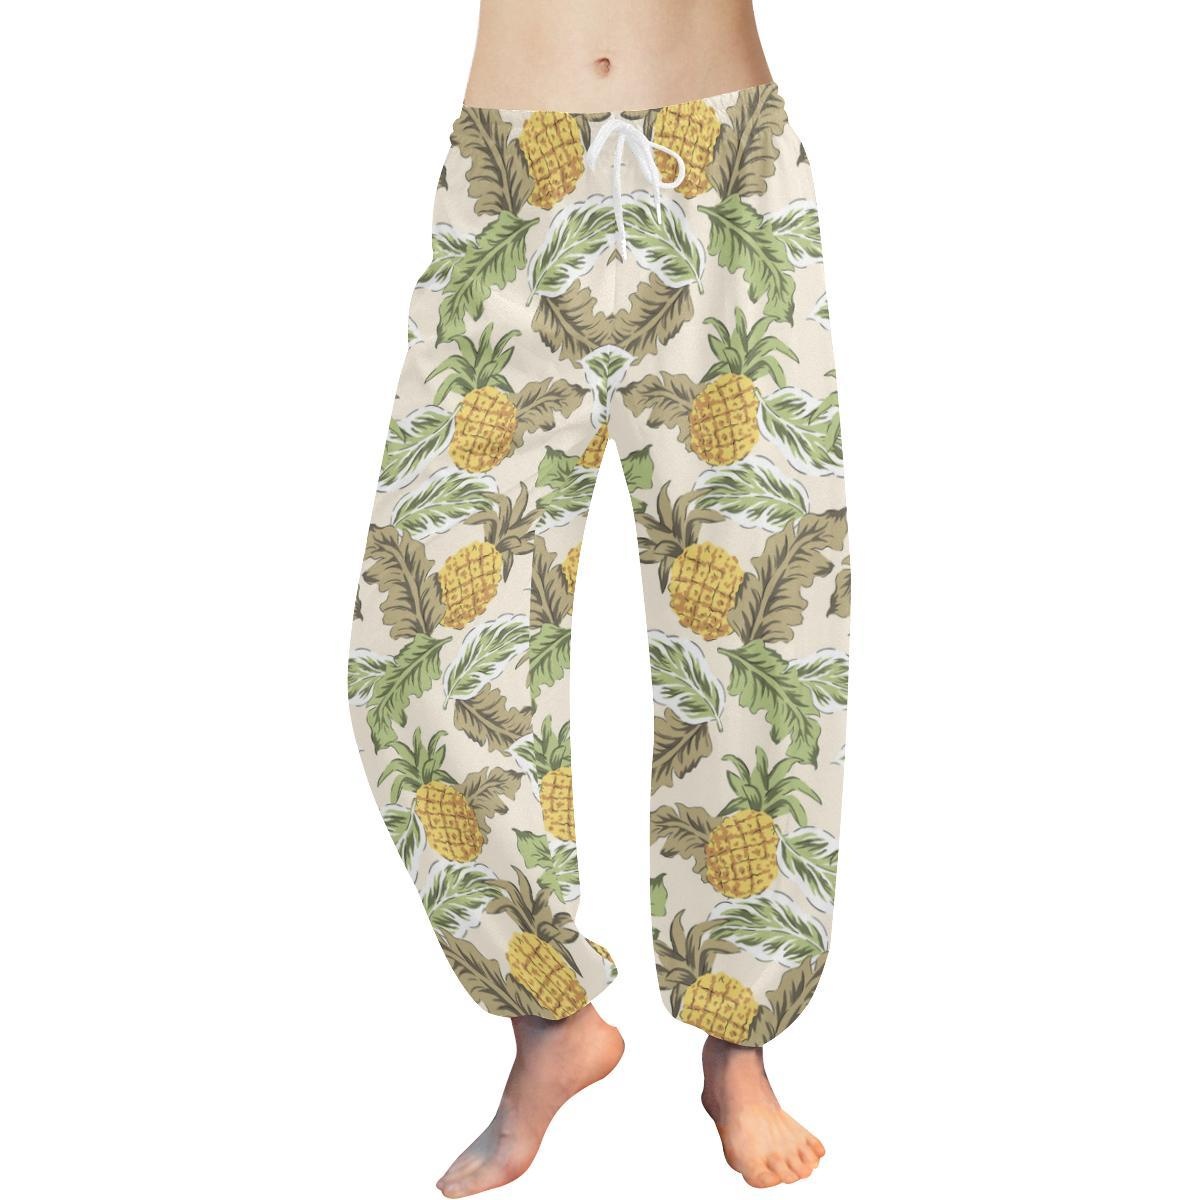
Pineapple Vintage Tropical leaves Harem Pants
Chiffon: 100% Polyester. Designed for fashion women, stylish and personalized. Stretchy and baggy-fitting style, wearing casual and comfotable. Soft fabric touch more comfortable. The elastic waistband with a adjustable fabric drawcord. Machine wash: cold (max 40℃ or 104℉); Non-chlorine; Iron with cover; Do not tumble dry; Do not insolation. ✈ Shipping & Delivery Time ✂ This is a Made to Order Item. It is hand-cut and sewn just for your order! This process starts as soon as your order is placed and may have a processing time of 5-9 business days before it ships. 🇺🇸US Delivery Time: 10-20 Business Days (After Ship) 🌏International Delivery Time: 14-30 Business Days (After Ship) Once your order is shipped. You will receive a shipping confirmation email with a tracking number for you to track your package. Size Guide
Brand: interestprint
Category: Apparel & Accessories > Clothing > Sleepwear & Loungewear > Loungewear > Loungewear Bottoms > Skirts